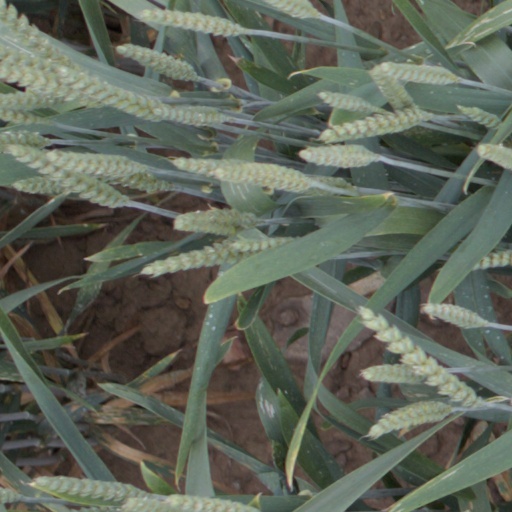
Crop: wheat